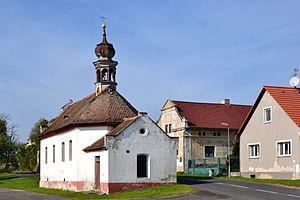
Podbořanský Rohozec est une commune du district de Louny, dans la région d'Ústí nad Labem, en Tchéquie. Sa population s'élevait à 137 habitants en 2018.